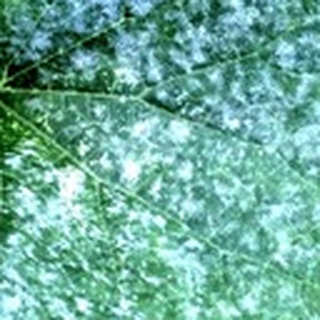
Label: cotton_powdery_mildew